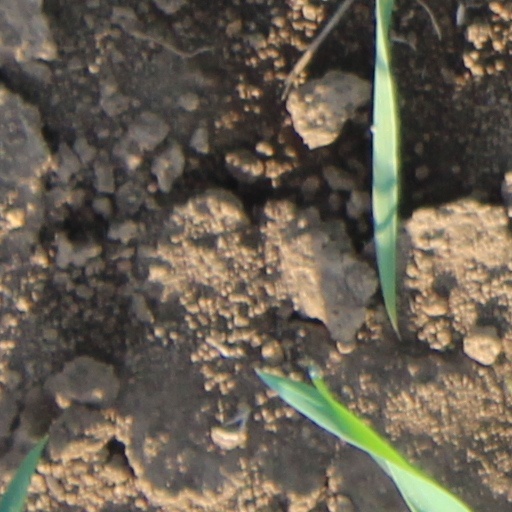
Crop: wheat